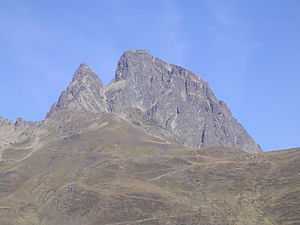
Béarn / Béarns symboler / Pic du Midi d'Ossau
Pic du Midi d'Ossau om sommeren.
Béarn, gasconsk Bearn eller Biarn er én af de tidligere provinser i Frankrig. Området har Pau som hovedby og ligger nord for Pyrenæerne og op ad bjergenes nordskråninger. Béarn danner departementet Pyrénées-Atlantiques sammen med Basse-Navarre, Labourd og Soule og udgør 3/5 af det. Béarn har 350.000 indbyggere.